Thornton A. Jenkins

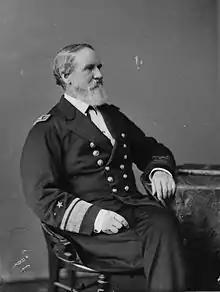

His Civil War record was distinguished. In 1861, Jenkins performed secret services for President Lincoln, until he became ill in 1861. From June to September 1862, Jenkins commanded the sloop-of-war in the James and Potomac Rivers. He was promoted to captain on 16 July 1862.